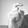
ASL letter: X